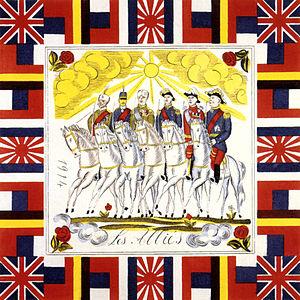
Raoul Ernest Joseph Dufy, né le 3 juin 1877 au Havre et mort le 23 mars 1953 à Forcalquier, est un peintre, dessinateur, graveur, illustrateur de livres, céramiste, créateur de tissus, de tapisseries et de mobilier, décorateur d'intérieur, d'espaces publics et de théâtre français.
Bianchini-Férier est une manufacture de soierie fondée en 1888 à Lyon par l’association d’un créateur, Charles Bianchini, du technicien François Atuyer et du financier François Férier. Grâce à sa tradition de qualité et de création, la maison, qui s’installe en outre avenue de l’Opéra à Paris vers 1912, collabore rapidement avec les plus grands noms de la haute couture puis du prêt-à-porter, dont Worth, Poiret, Doucet, Jenny, Vionnet, Lanvin, Patou, Madame Gres, Carven, Paco Rabanne, Nina Ricci, Chanel, Dior, Yves Saint Laurent, Christian Lacroix, Jean Paul Gaultier, Hussein Chalayan, Dries Van Noten…
Les Alliés est une xylographie de Raoul Dufy créée en 1914. Elle représente six cavaliers alliés, chevauchant au milieu d'un carré ensoleillé et décoré de fleurs. Celui-ci est bordé par les drapeaux de certains pays alliés de la Première Guerre mondiale : Japon, Royaume-Uni, Belgique, Russie, Serbie et France. Les couleurs vives, les ornements, les personnages stylisés rappellent la prédilection de Dufy pour l'imagerie populaire. Celui-ci fut un soutien enthousiaste des Alliés et, outre sa production artistique, fut un engagé volontaire. Une reproduction en couleur sur papier fait partie de la collection du Centre national d'art et de culture Georges-Pompidou.